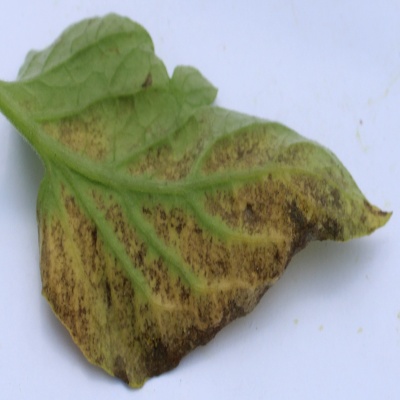
Crop: Tomato
Condition: verticulium wilt